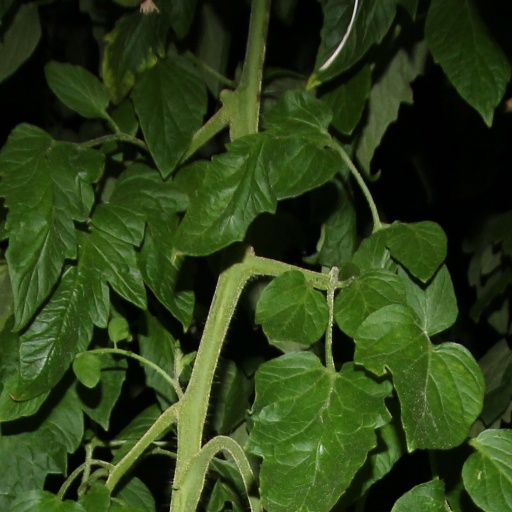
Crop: tomato